Drewry's Bluff

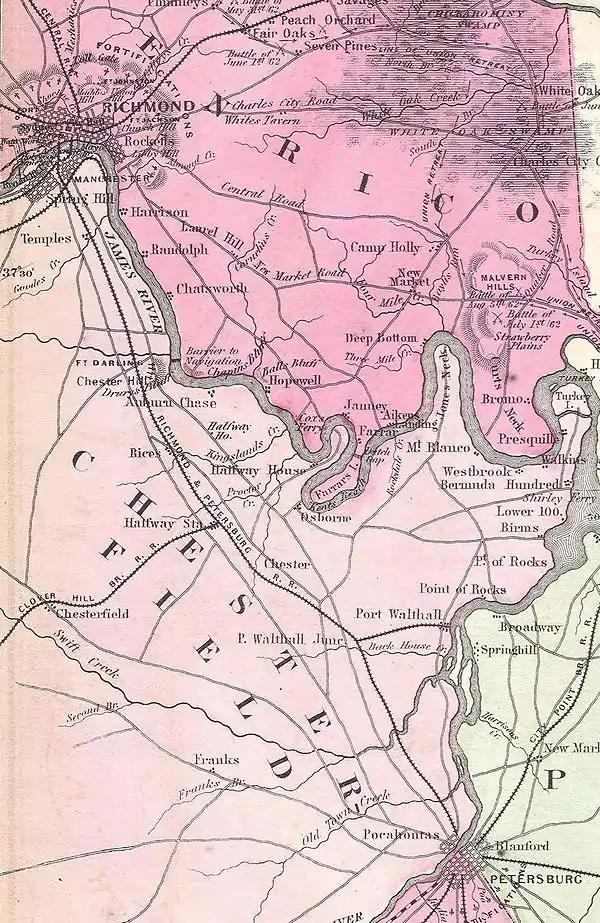
This 1862 map shows Drewry's Bluff at the bend in the river just below the "barrier to navigation."

On March 17, 1862, the men of Captain Drewry's Southside Artillery arrived at the bluff and began fortifying the area. They constructed earthworks, erected barracks, dug artillery emplacements, and mounted three large seacoast guns (one 10-inch Columbiad and two 8-inch Columbiads) in the fort. They were joined in early May by the crew of the Confederate ironclad CSS "Virginia" which had been scuttled at Craney Island on Hampton Roads to avoid capture as Norfolk fell to Union forces.